Te Atatū Peninsula

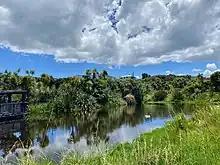
Harbour View Beach Reserve

After the closure of the brickworks, the peninsula was primarily used as farmland, producing dairy, pigs, poultry and fruit from small orchards for the city of Auckland. During World War II, gun emplacements were installed on the eastern side of the peninsula, to protect the RNZAF Base Auckland at Hobsonville from attack.